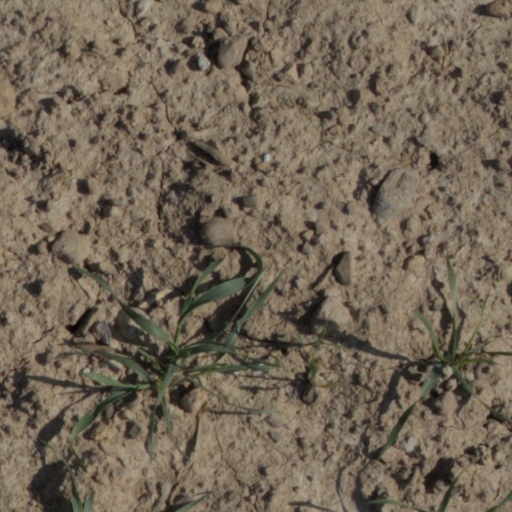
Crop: wheat